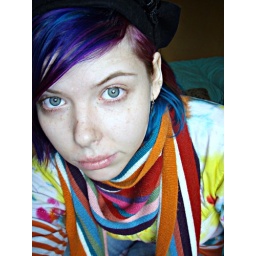
I love this window that I'm sitting in front of.. it gives such good natural light